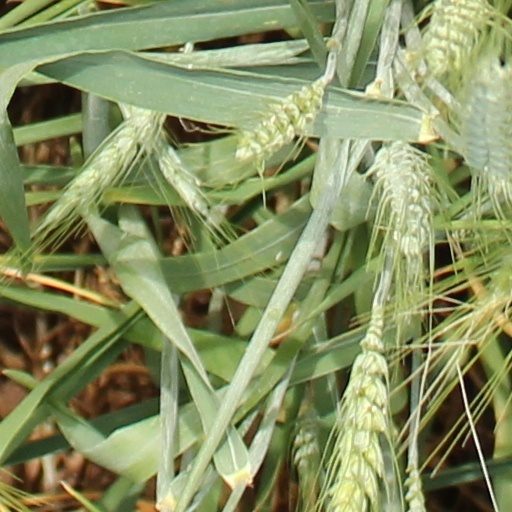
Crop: wheat